Jess Duffin

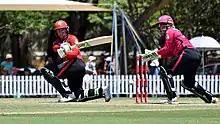
Duffin batting for Melbourne Renegades during WBBL-07

In September 2019, the Renegades announced Duffin as the team's captain for WBBL|05, replacing Amy Satterthwaite who would sit out 2019–20 due to pregnancy. Coincidentally, Duffin would miss one game during the season, the cause of which was later revealed to be a case of morning sickness. Nevertheless, she had a stellar tournament, scoring 544 runs at an average of 68.00 and a strike rate of 138.77. Among her highlights was an unbeaten 27-ball innings of 50 runs on 27 November 2019 against the Brisbane Heat, helping the Renegades mow down a target of 184 and set a new league record for the highest successful chase. Although the Renegades would be eliminated in the semi-finals for the second-straight year, Duffin received individual acclaim by being named captain for the Team of the Tournament.